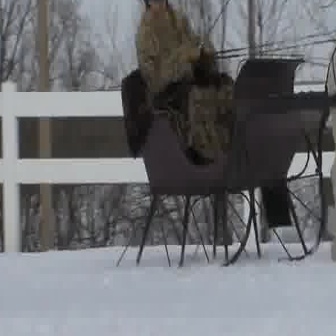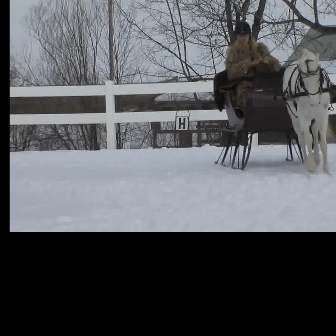
  Please identify the target specified by the bounding box [113,55,323,266] in the first image and locate it in the second image. Return the coordinates in [x_min,y_min,x_max,y_max] format.
Answer: [213,67,315,169]